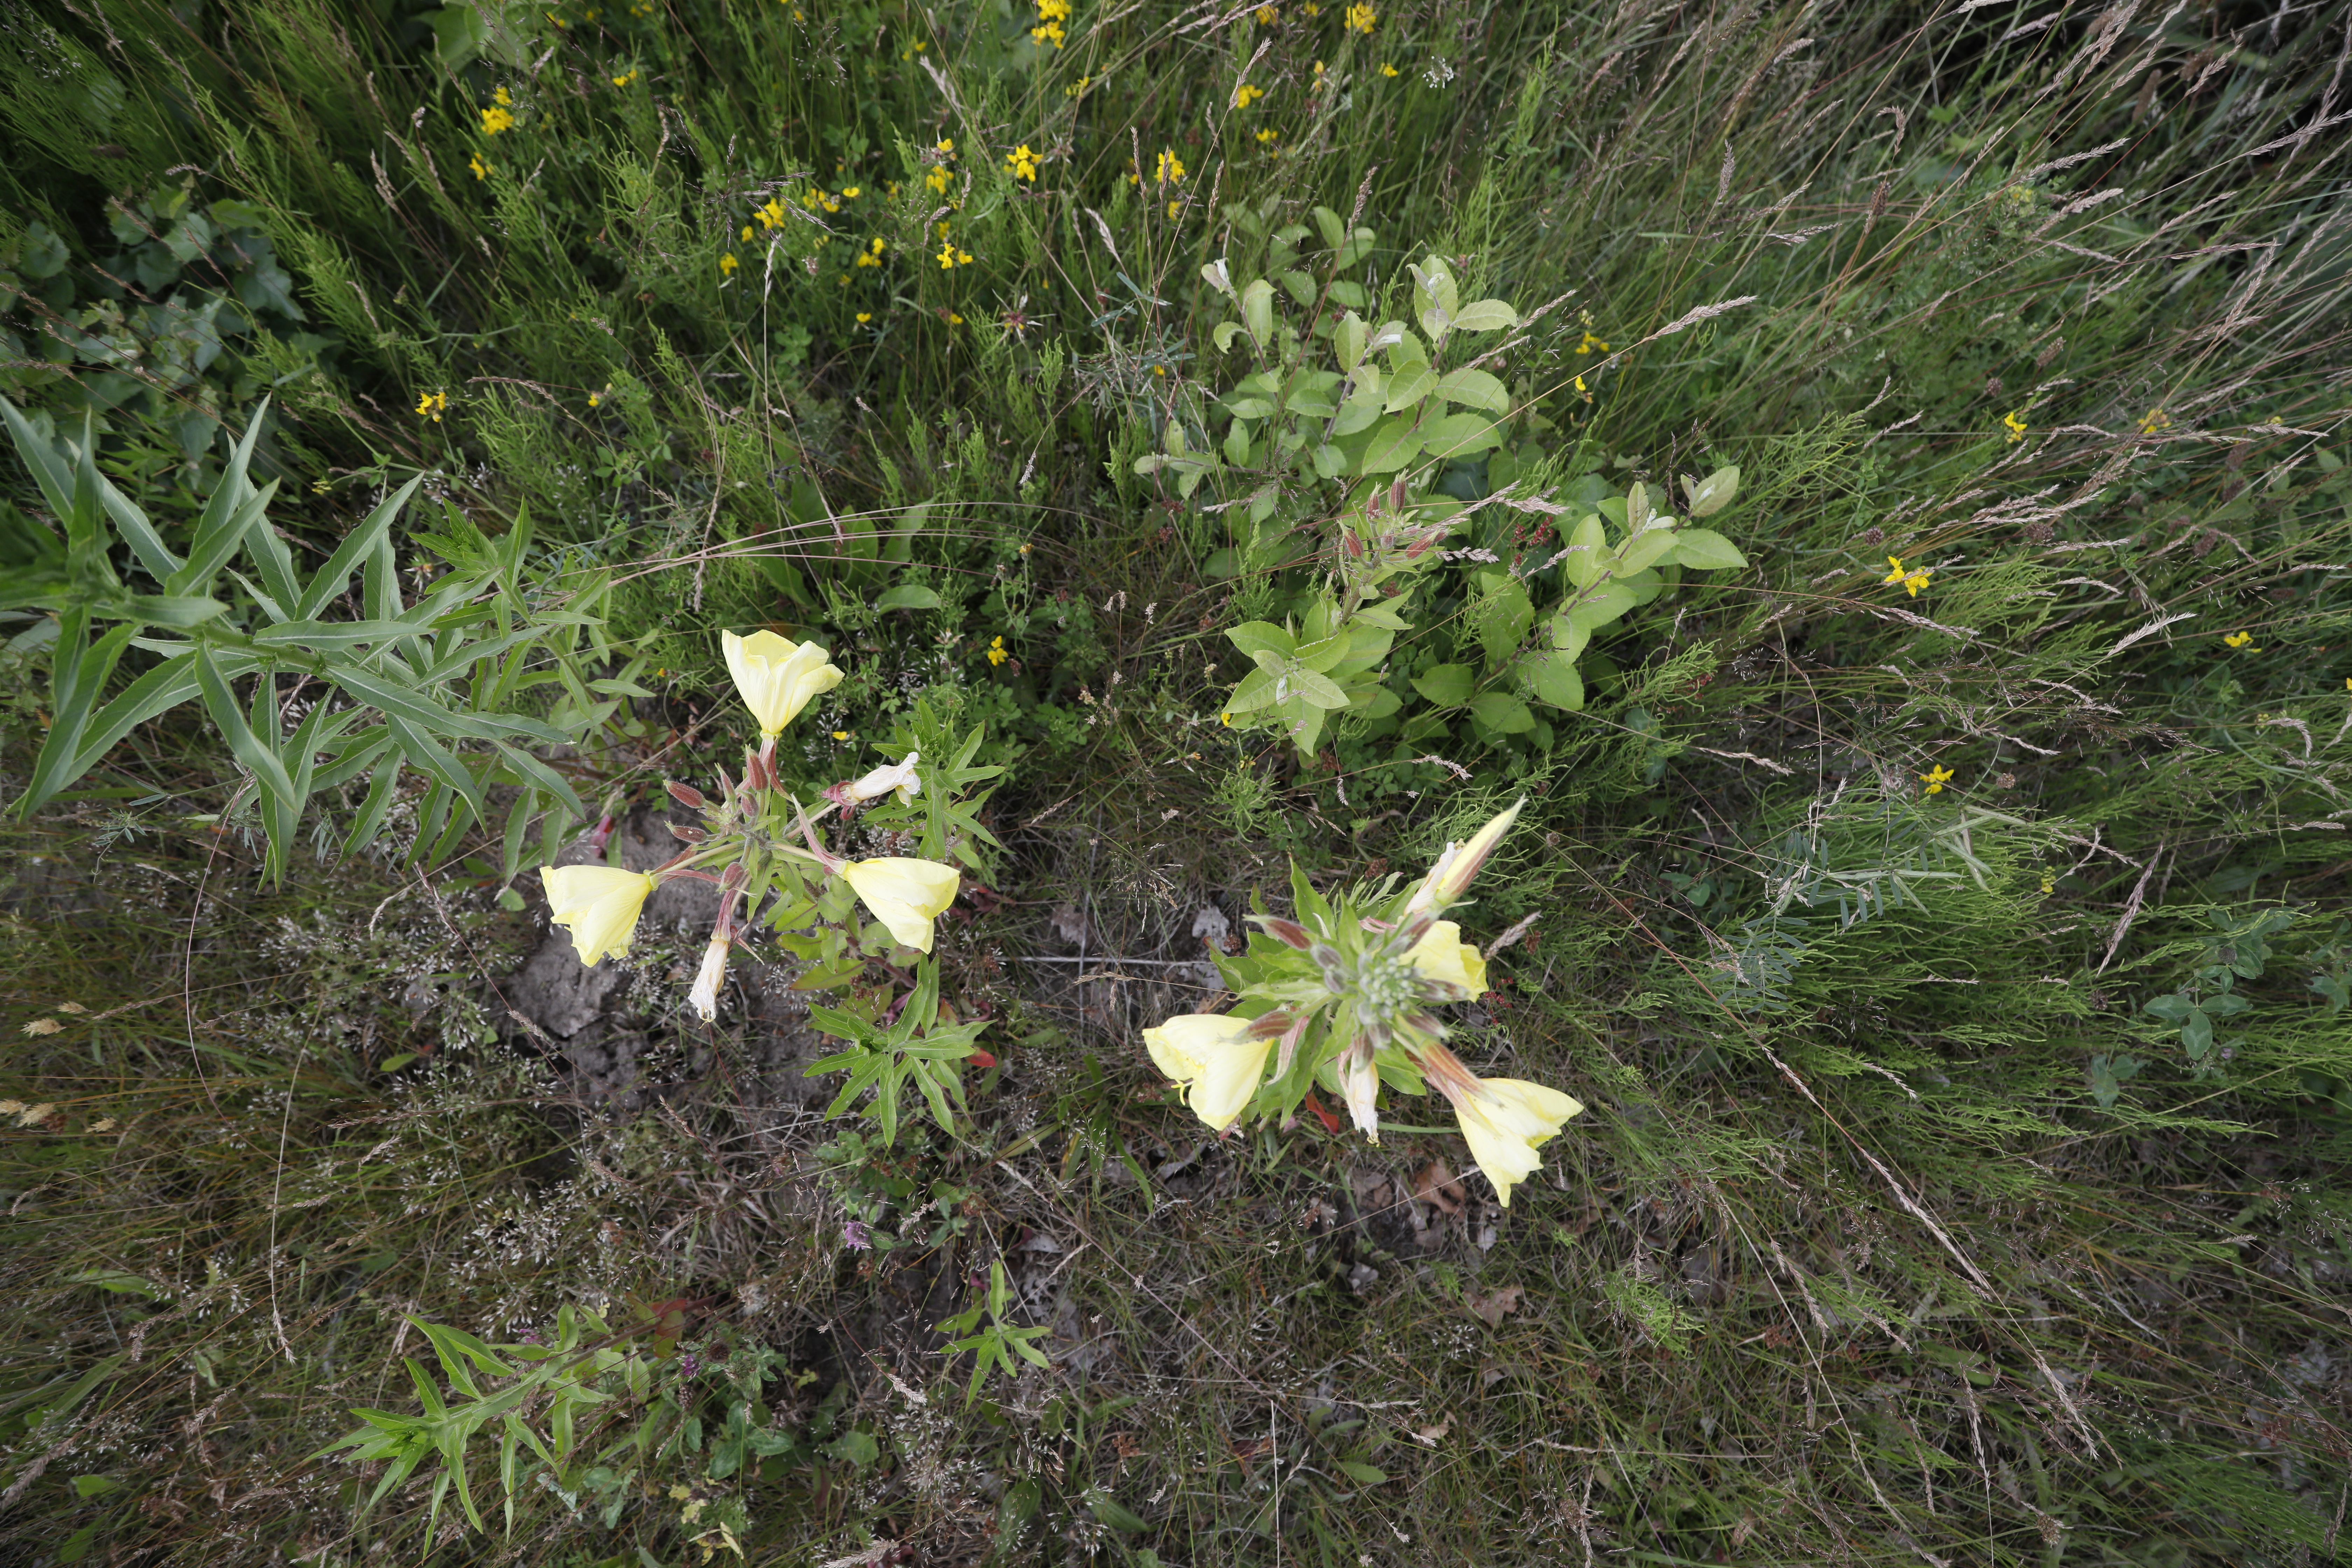
Plant species: Lotus corniculatus , Oenothera glazioviana